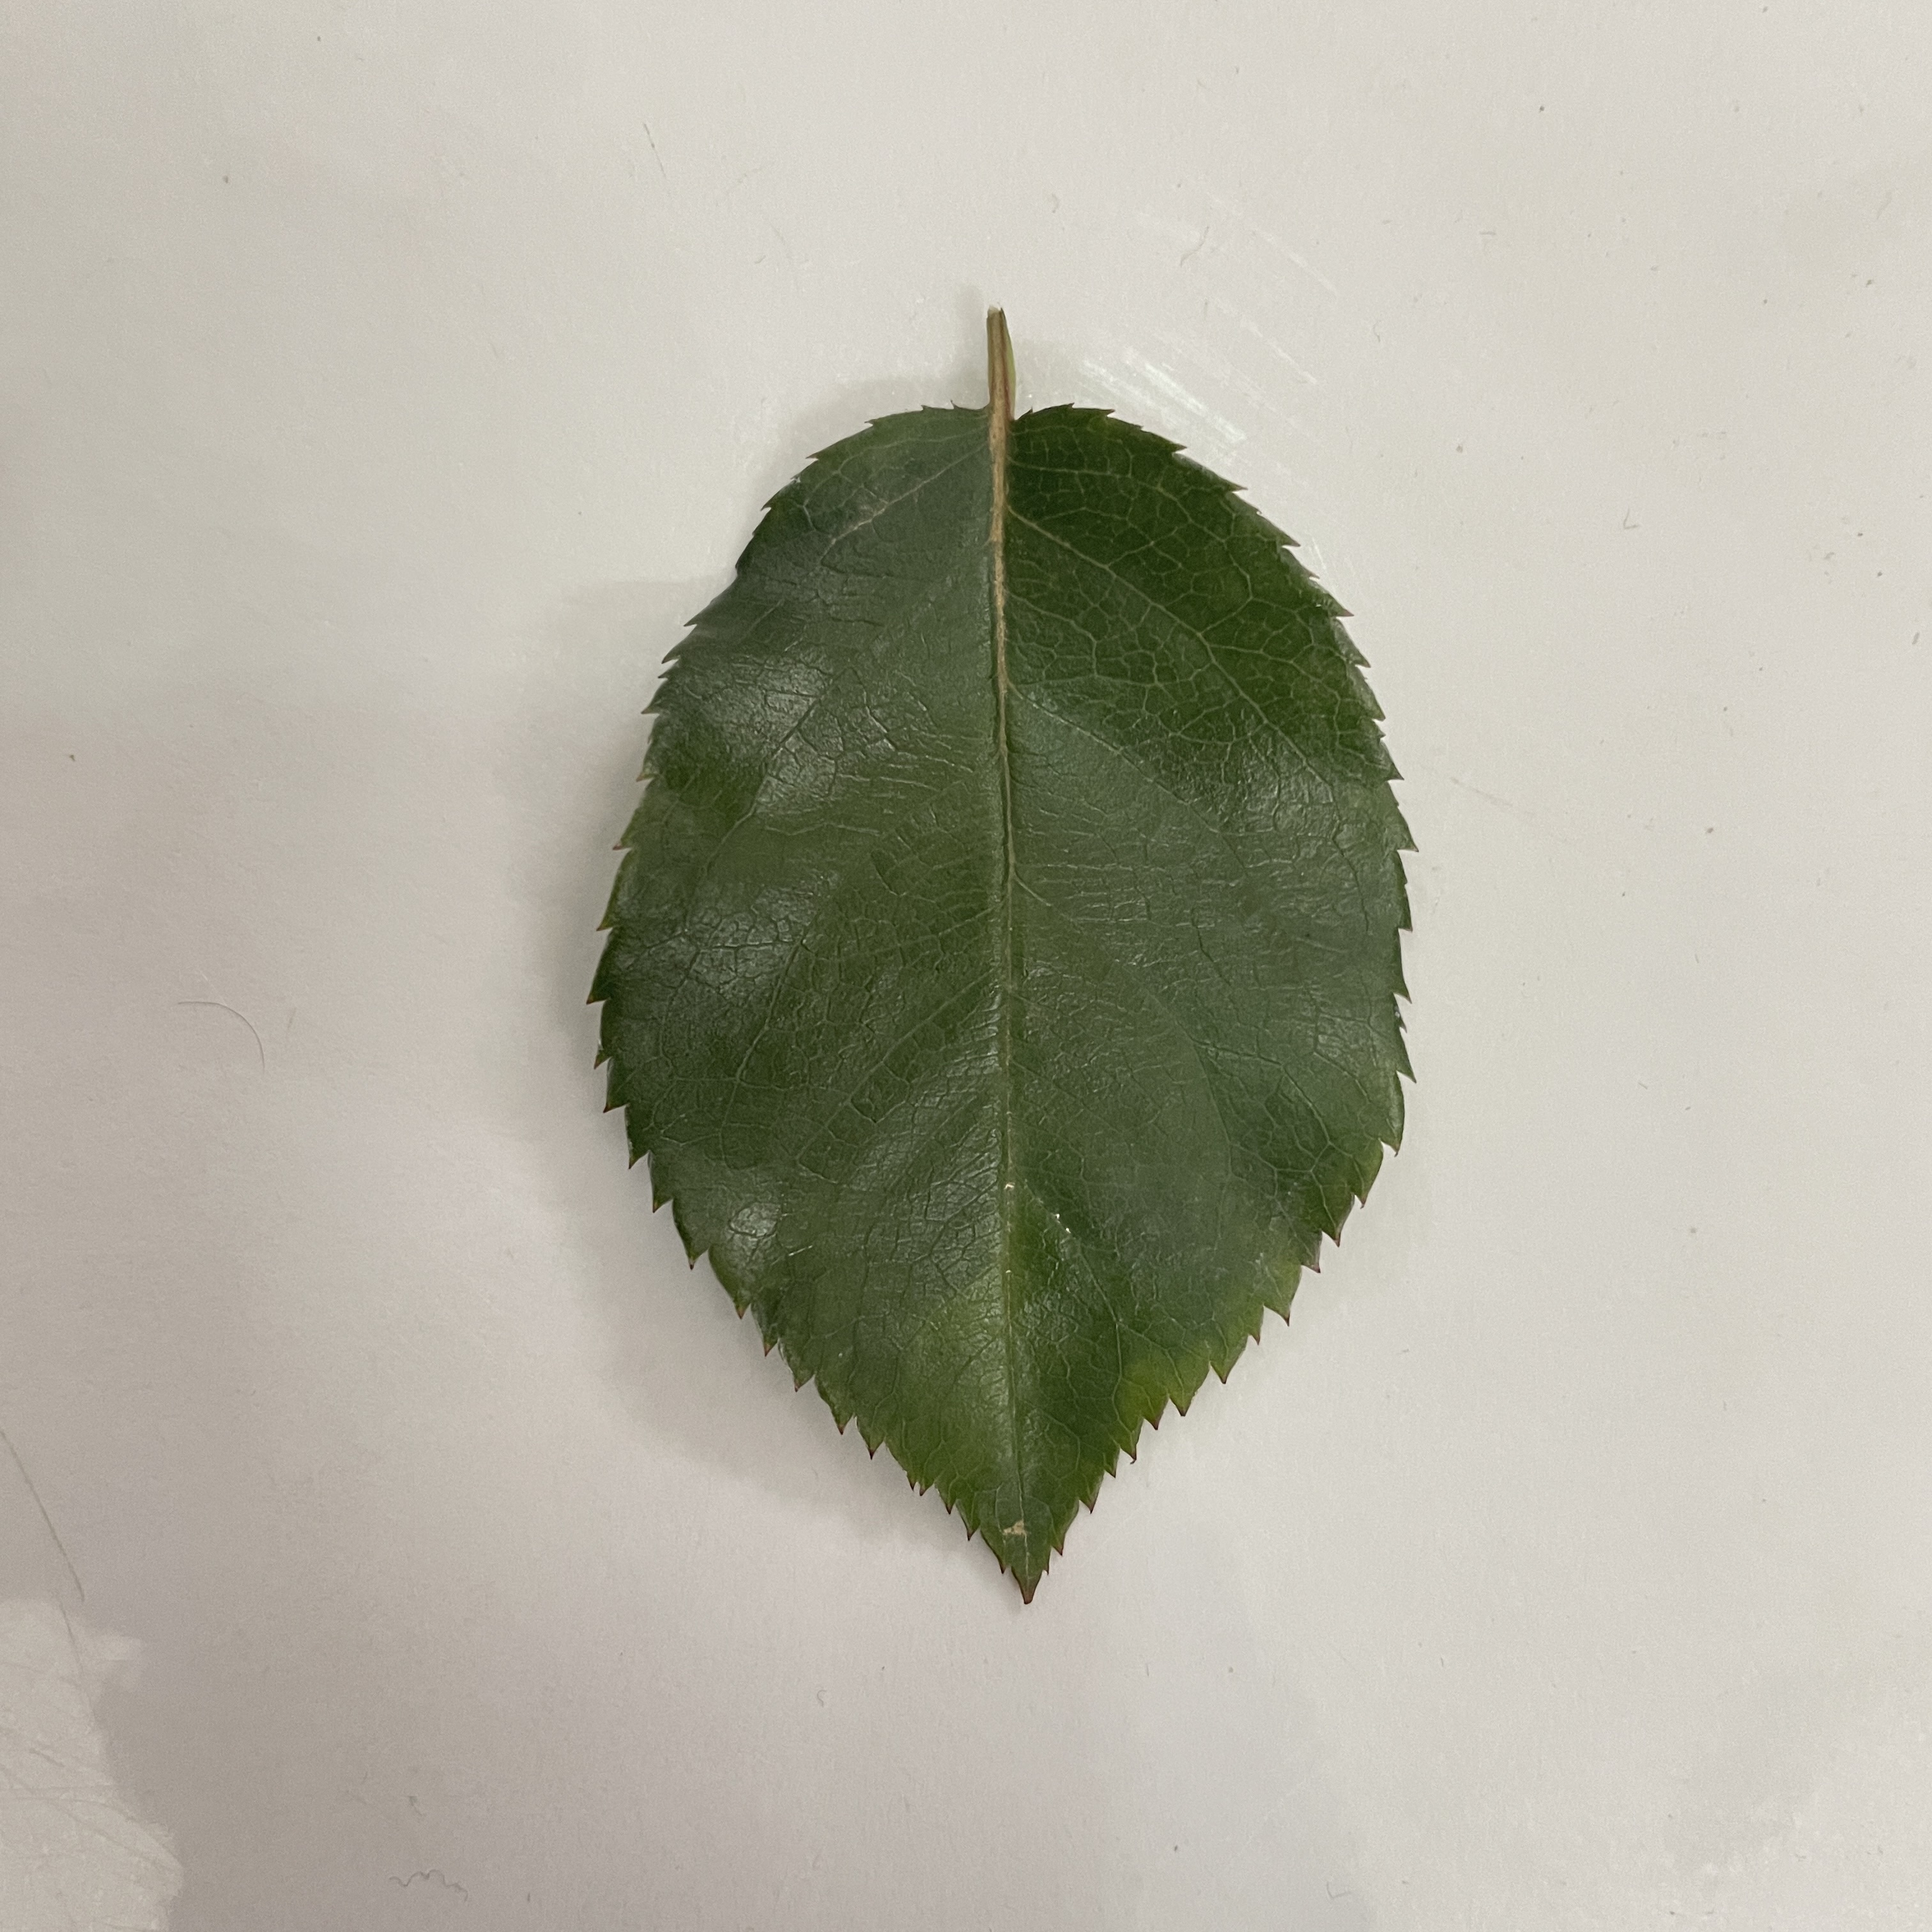
Label: Healthy Leaf